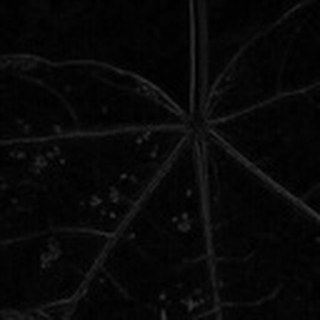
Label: cotton_target_spot